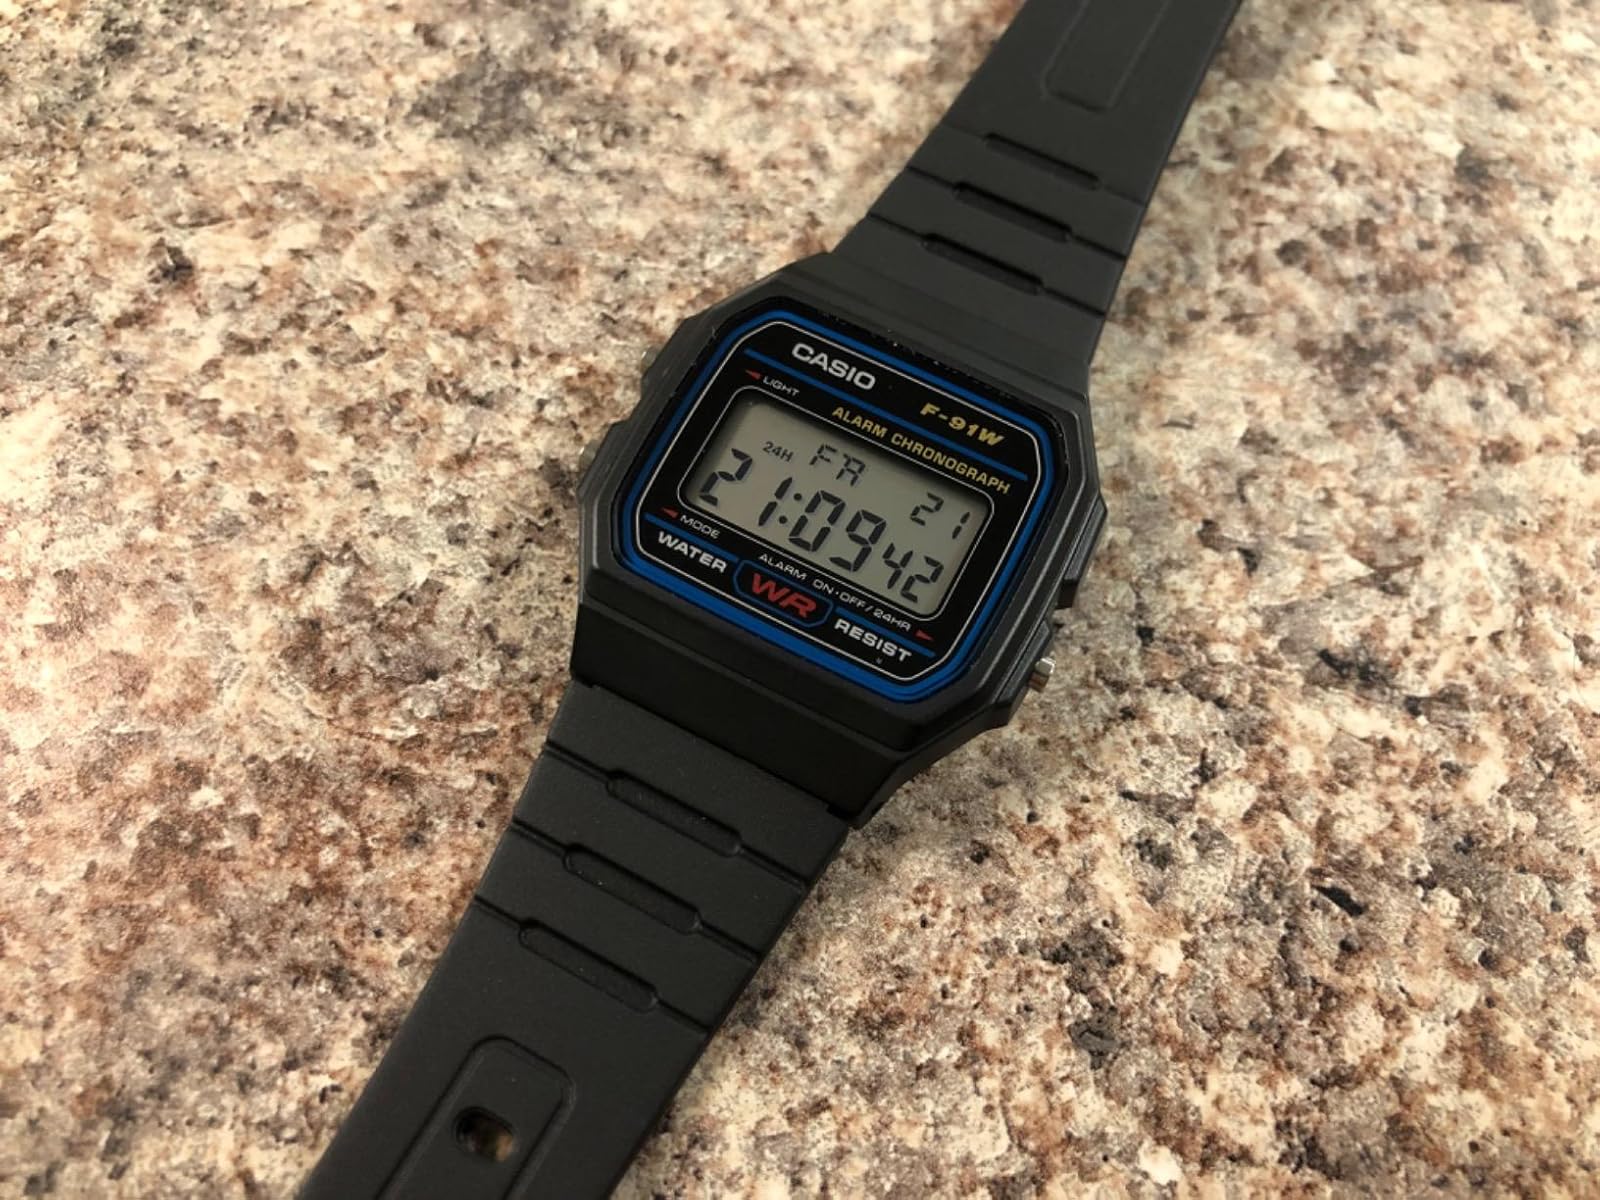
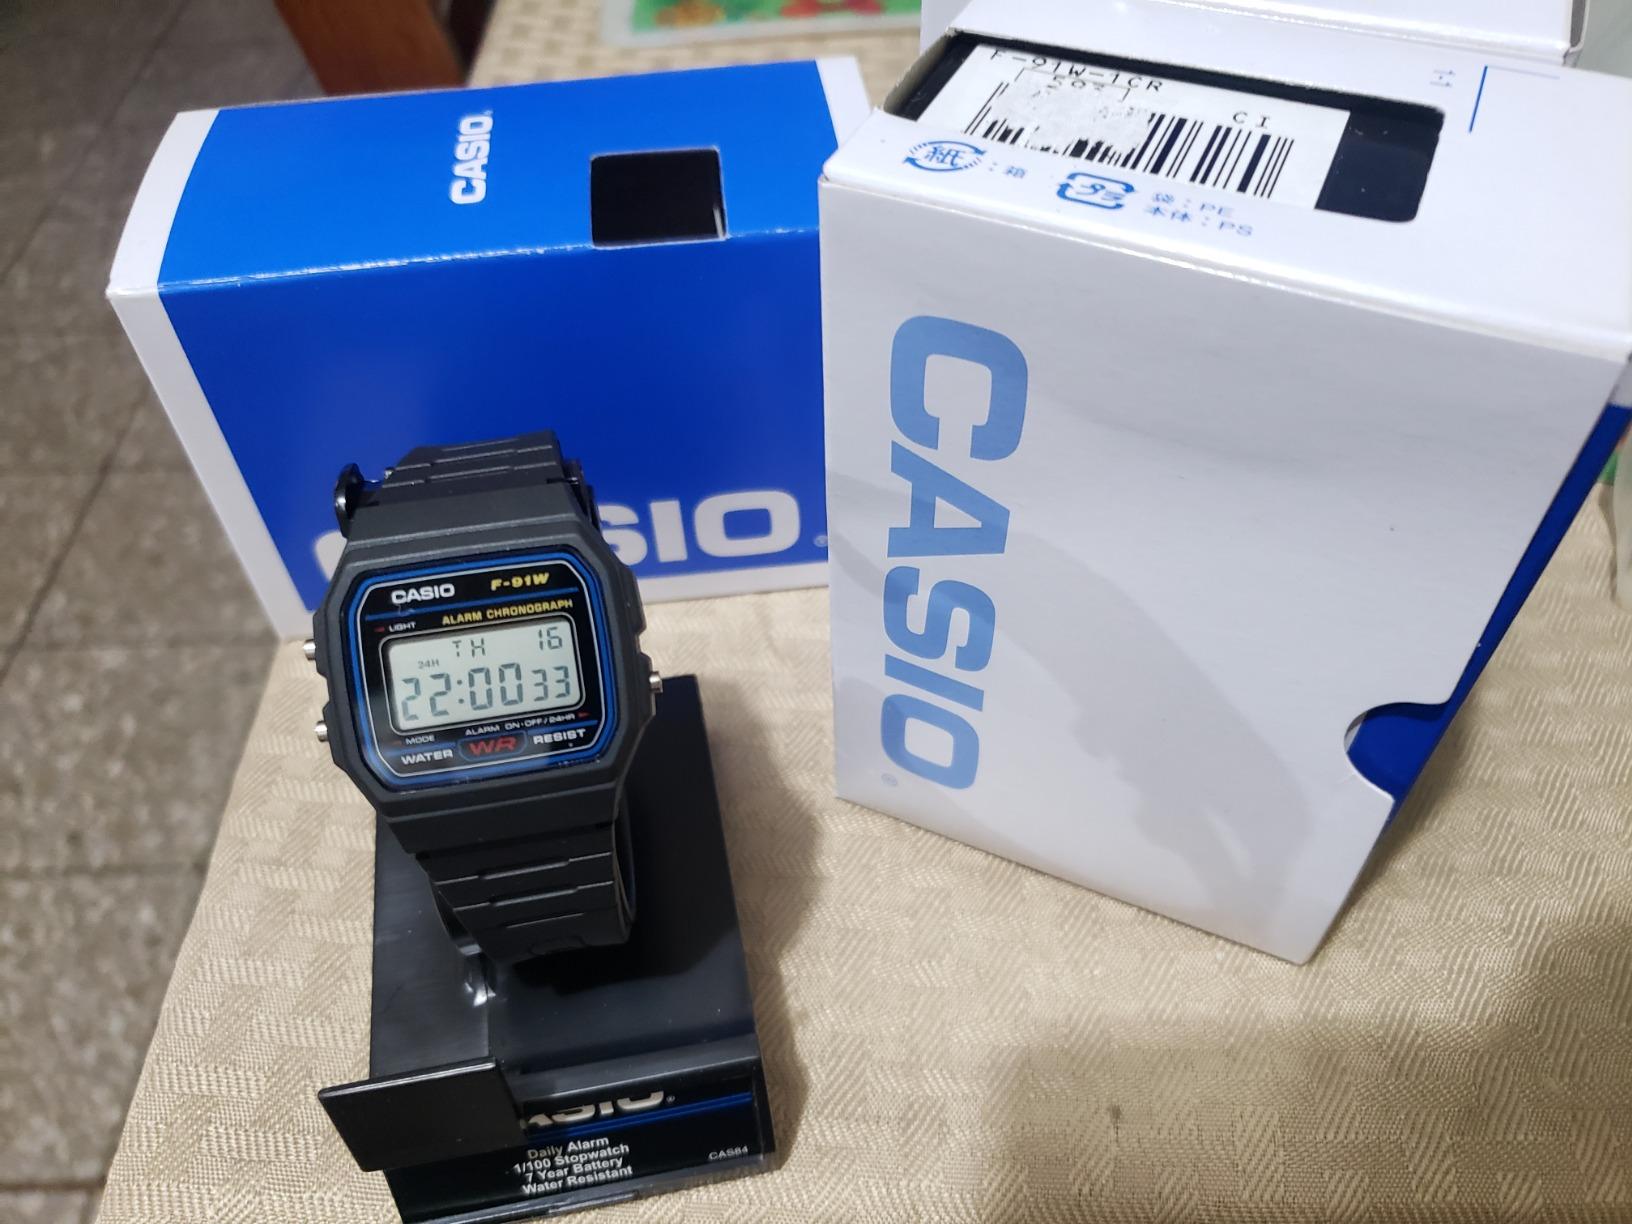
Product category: accessories_watch
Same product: yes